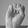
ASL letter: E